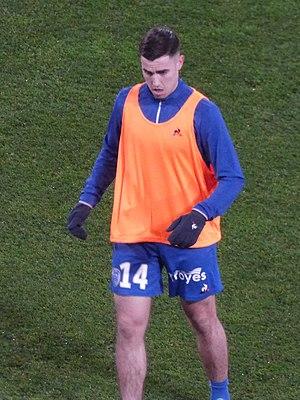
Dylan Chambost lors du match RC Lens / ES Troyes AC, comptant pour la vingt-troisième journée du championnat de France de football de Ligue 2 2019-2020, le 4 février 2020, au Stade Bollaert-Delelis de Lens